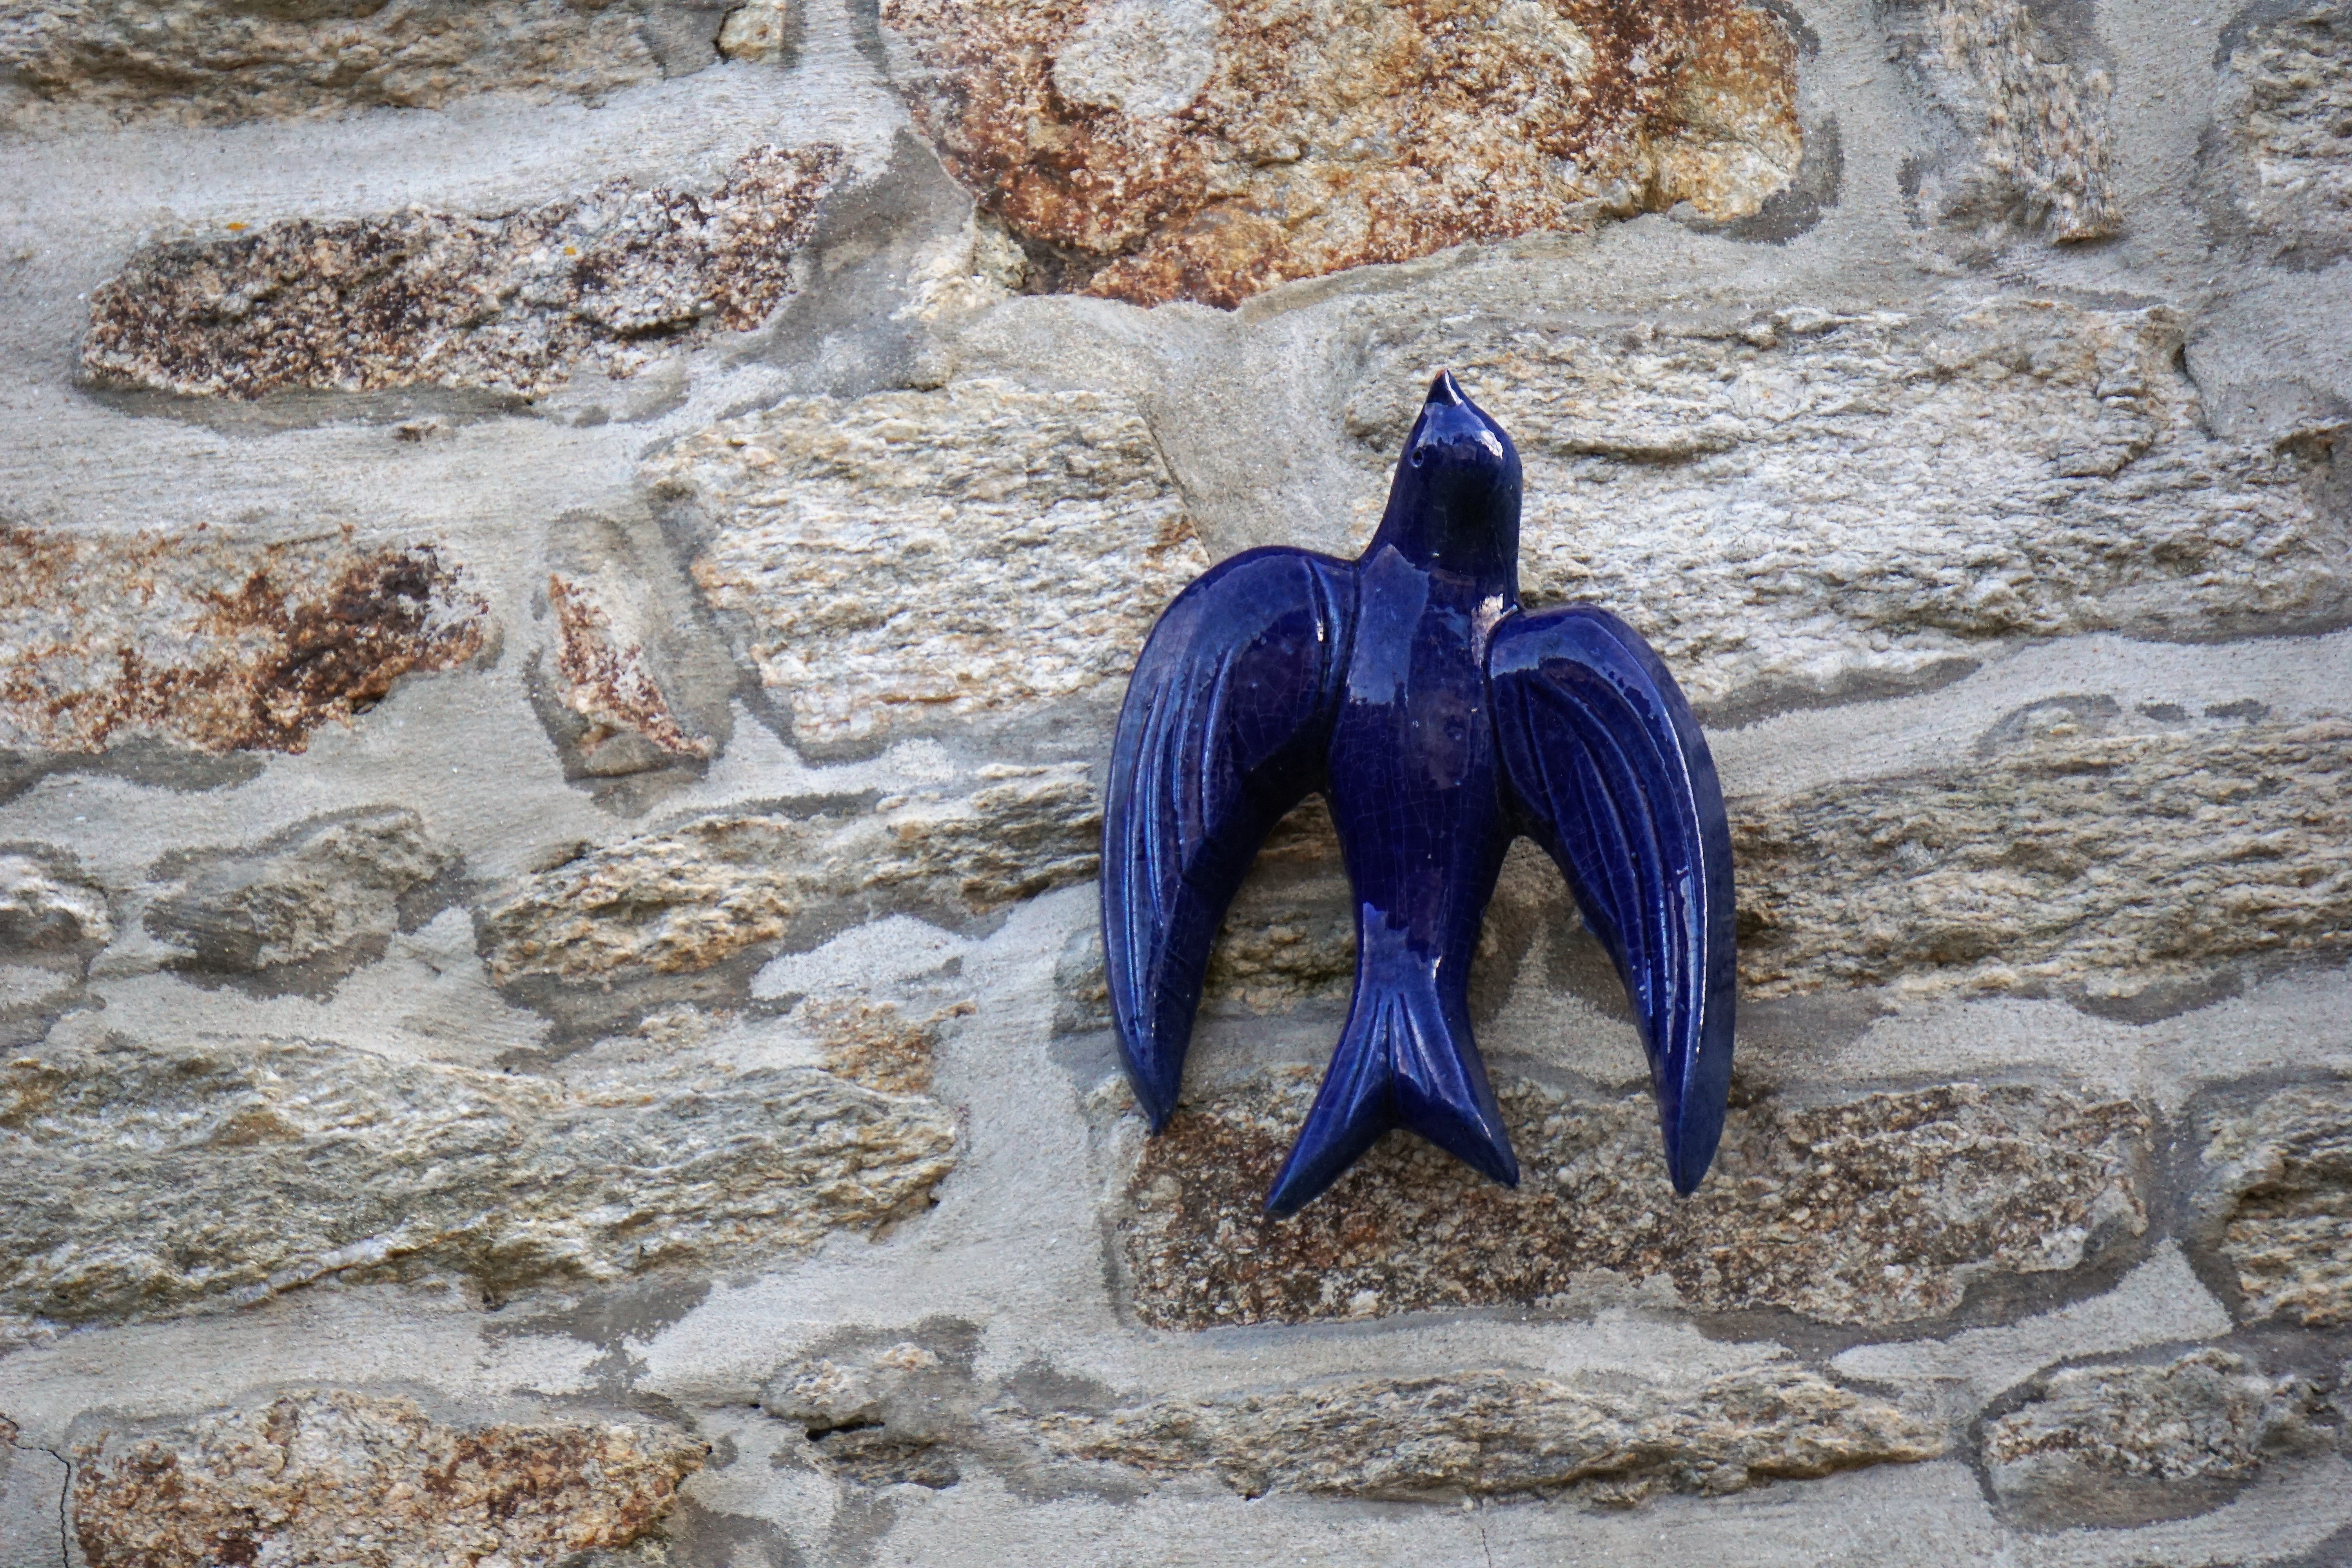
sea, rock, bird, wall, decoration, ceramic, blue, ornament, geology, earthenware, swallow, wall decoration, set designer